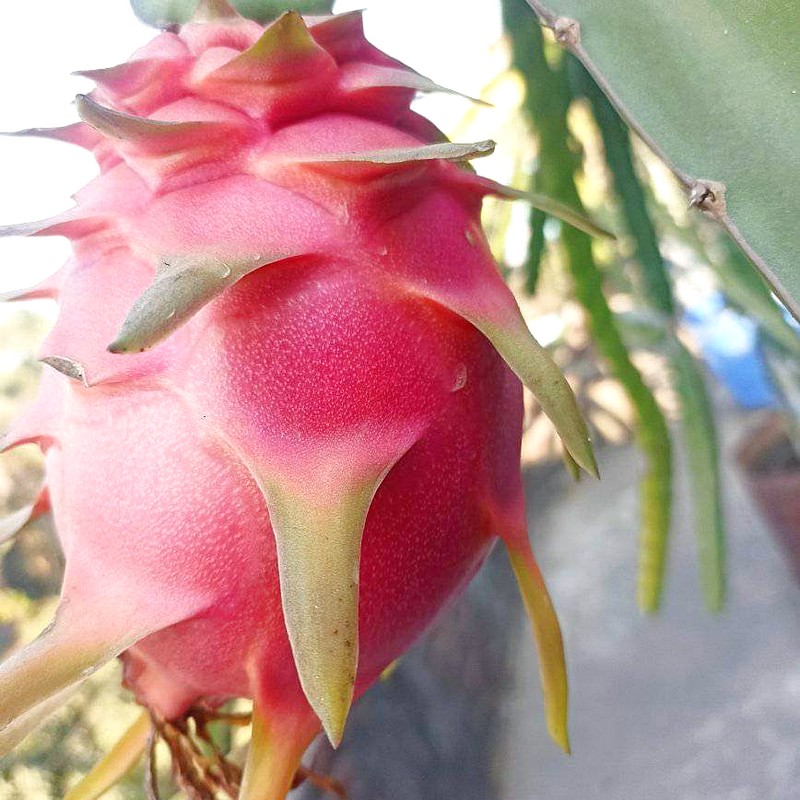
Label: Mature Dragon Fruit